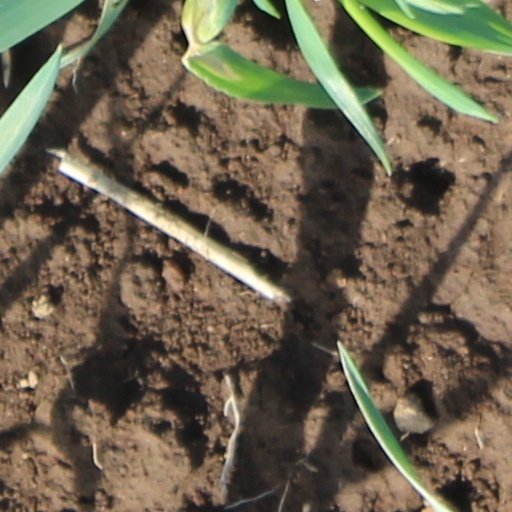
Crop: wheat